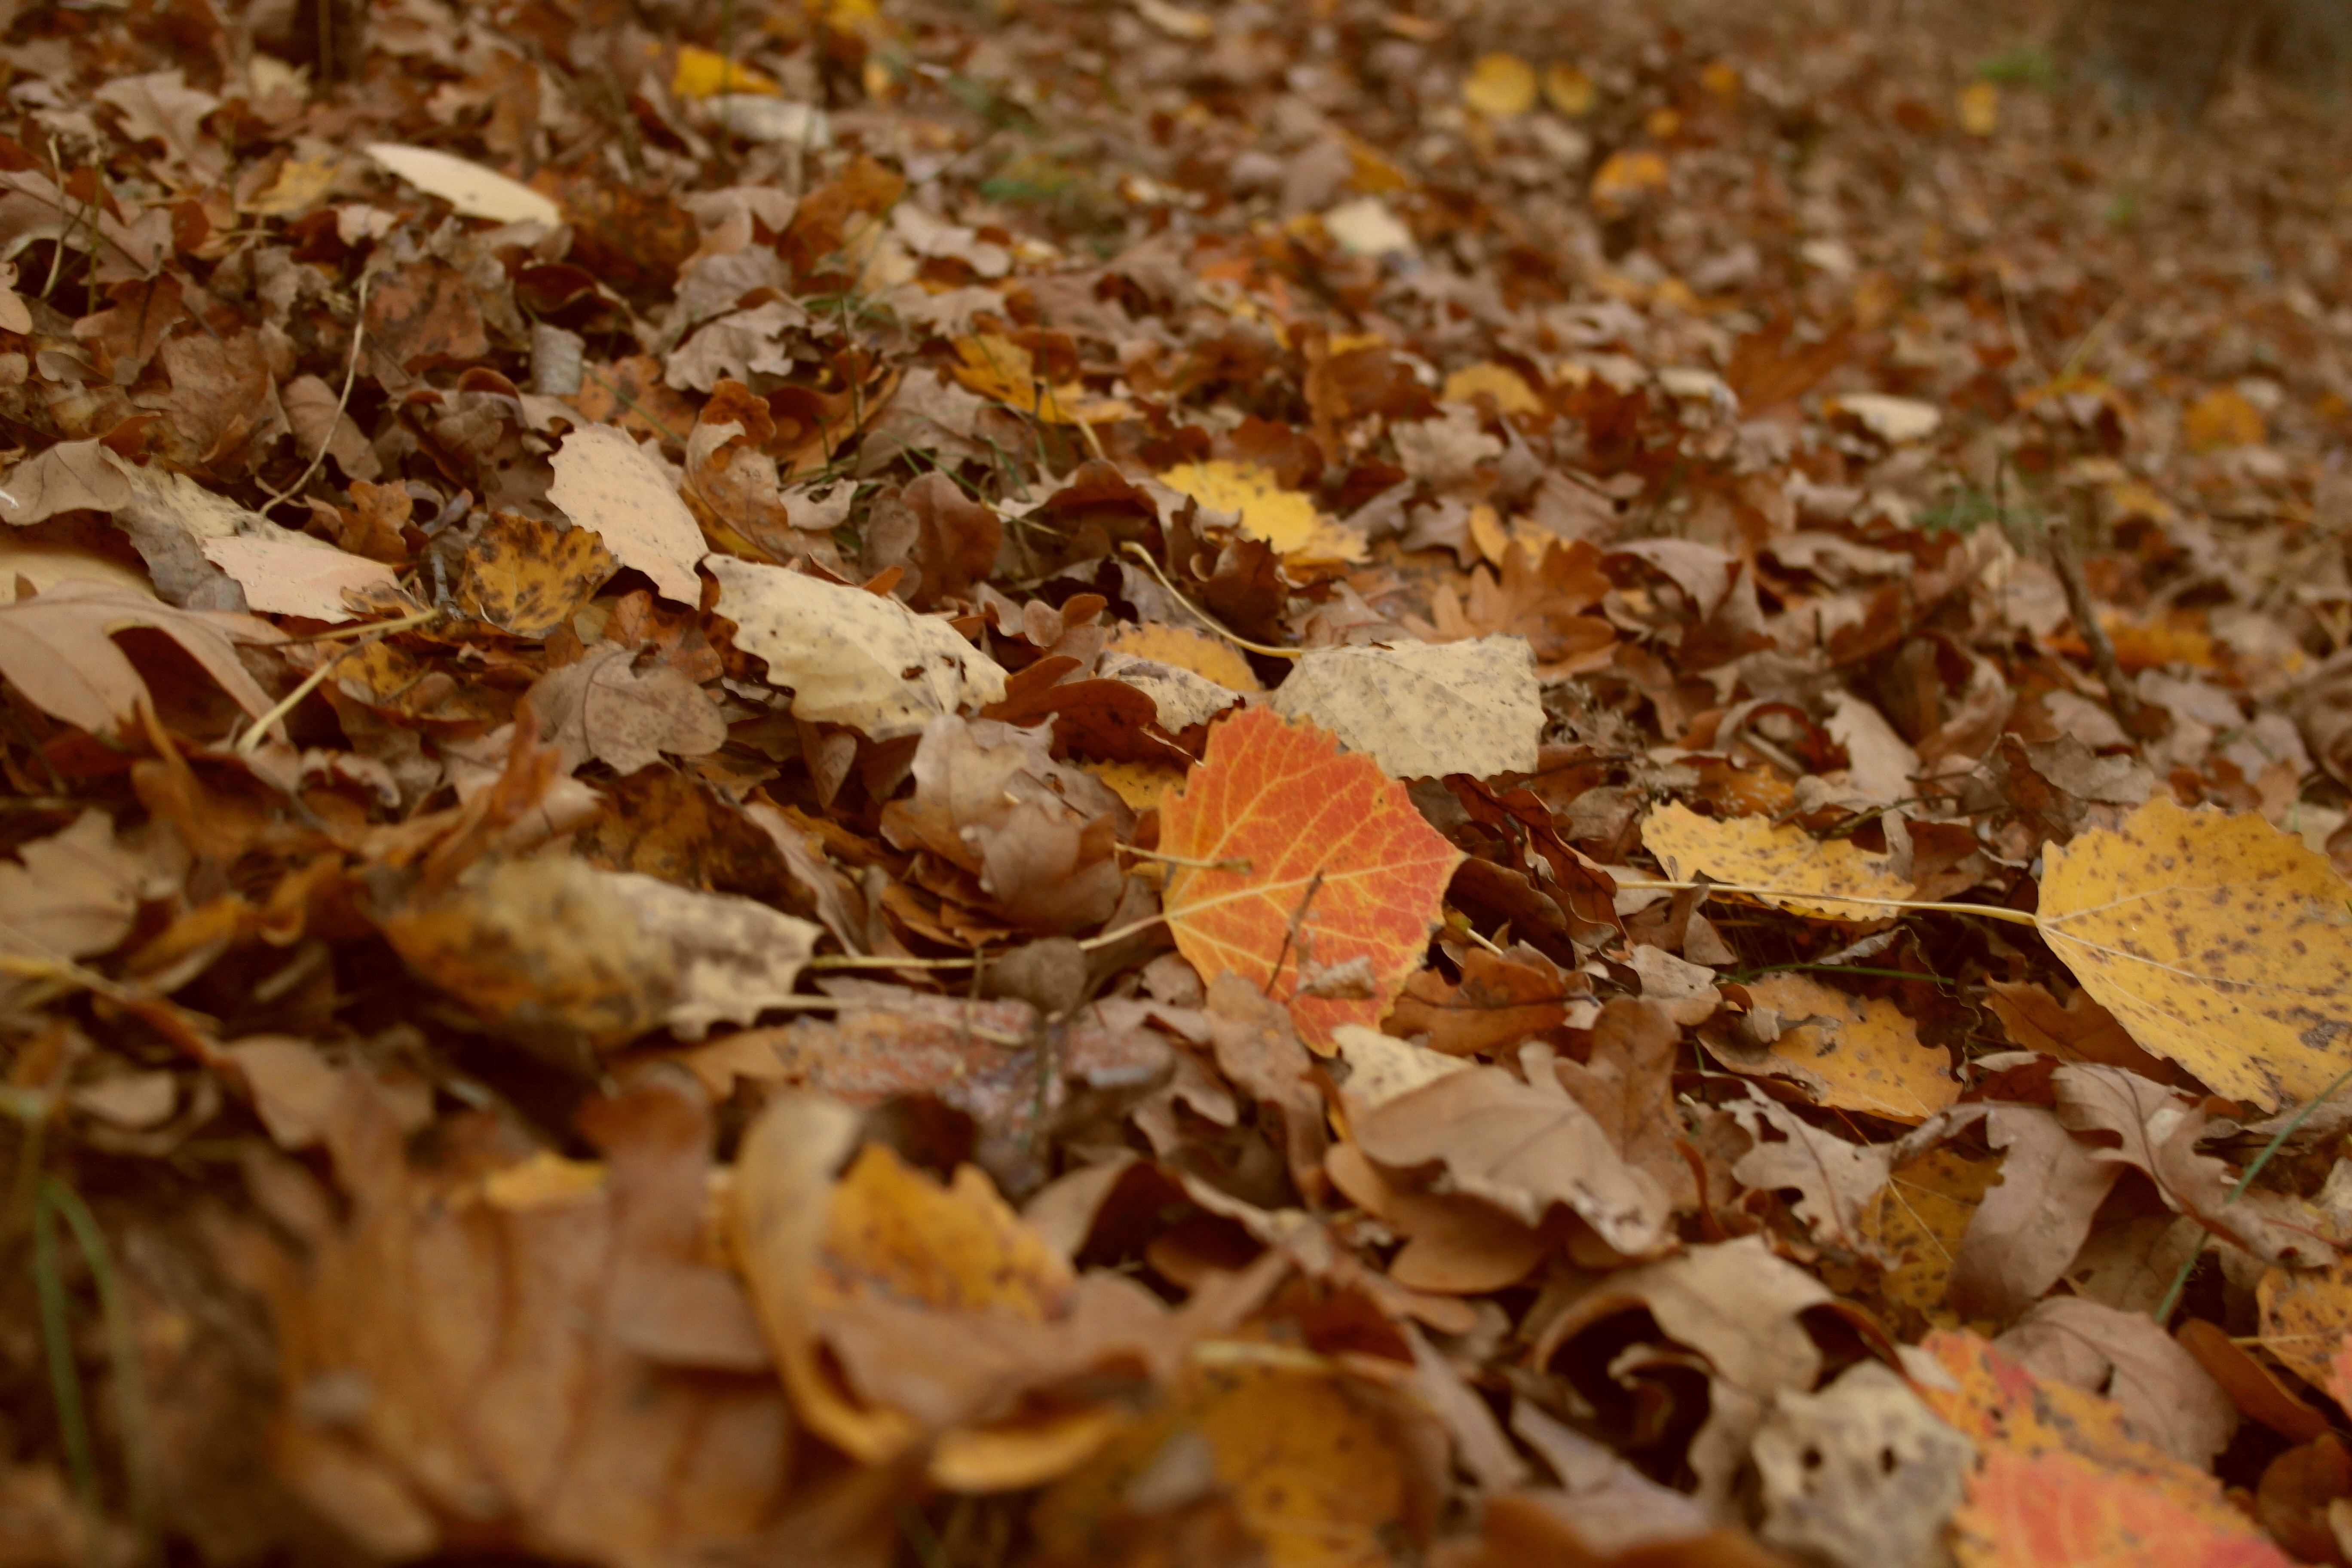
tree, nature, branch, plant, wood, leaf, flower, autumn, soil, flora, season, leaves, colors, deciduous, macro photography